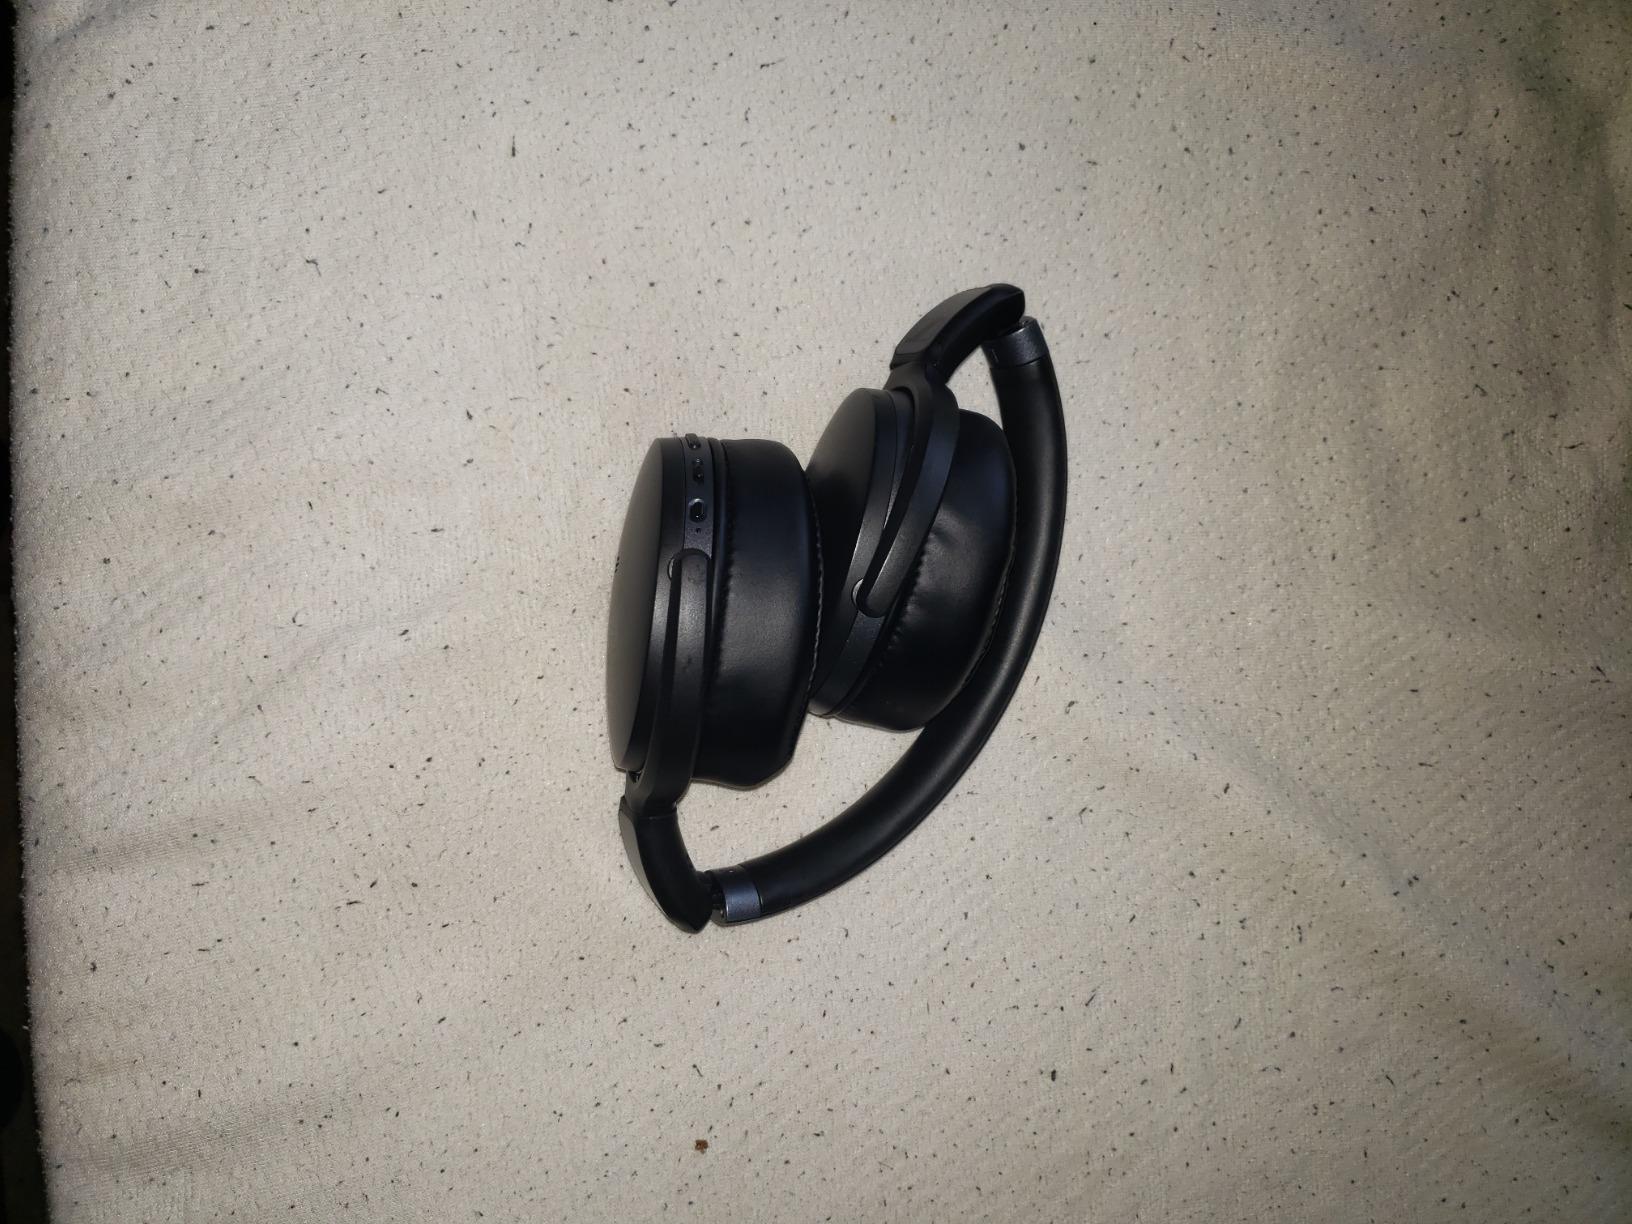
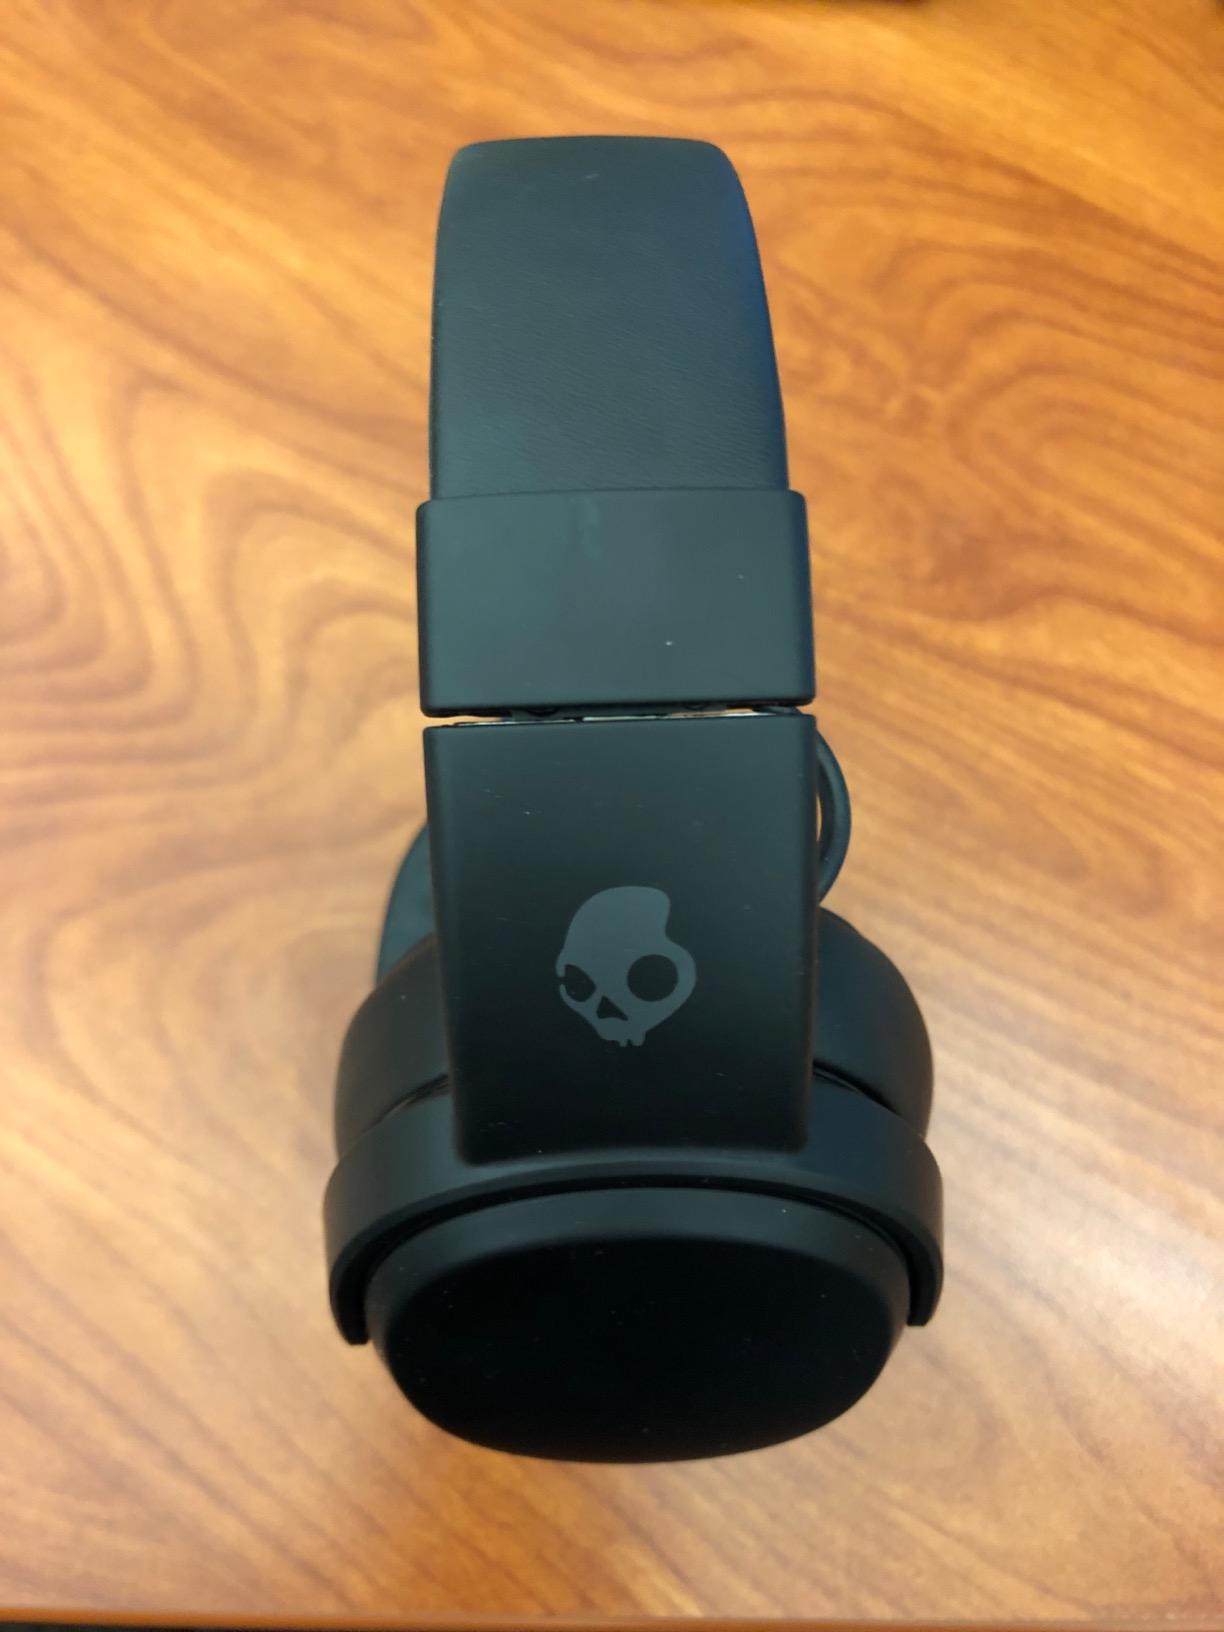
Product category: headphones
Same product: no